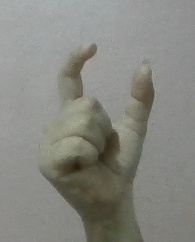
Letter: nun